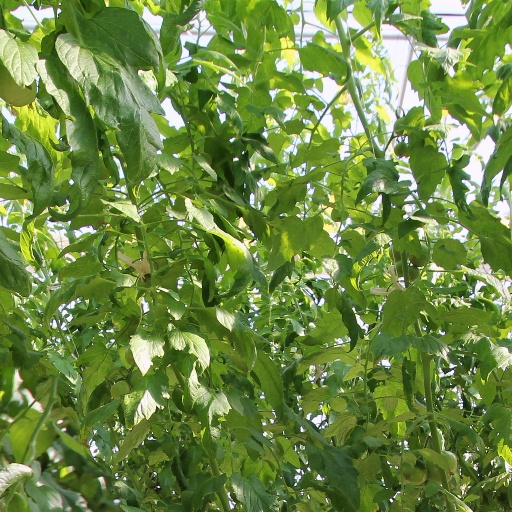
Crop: tomato